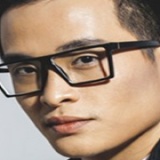
ca sĩ Hà Anh Tuấn